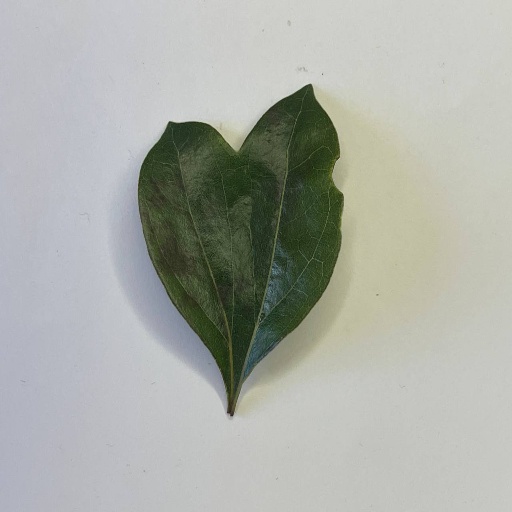
Species: Camphor
Leaf condition: Bacterial Spot